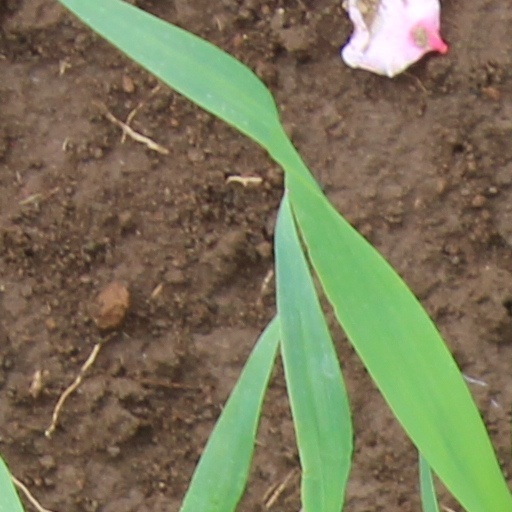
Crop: wheat